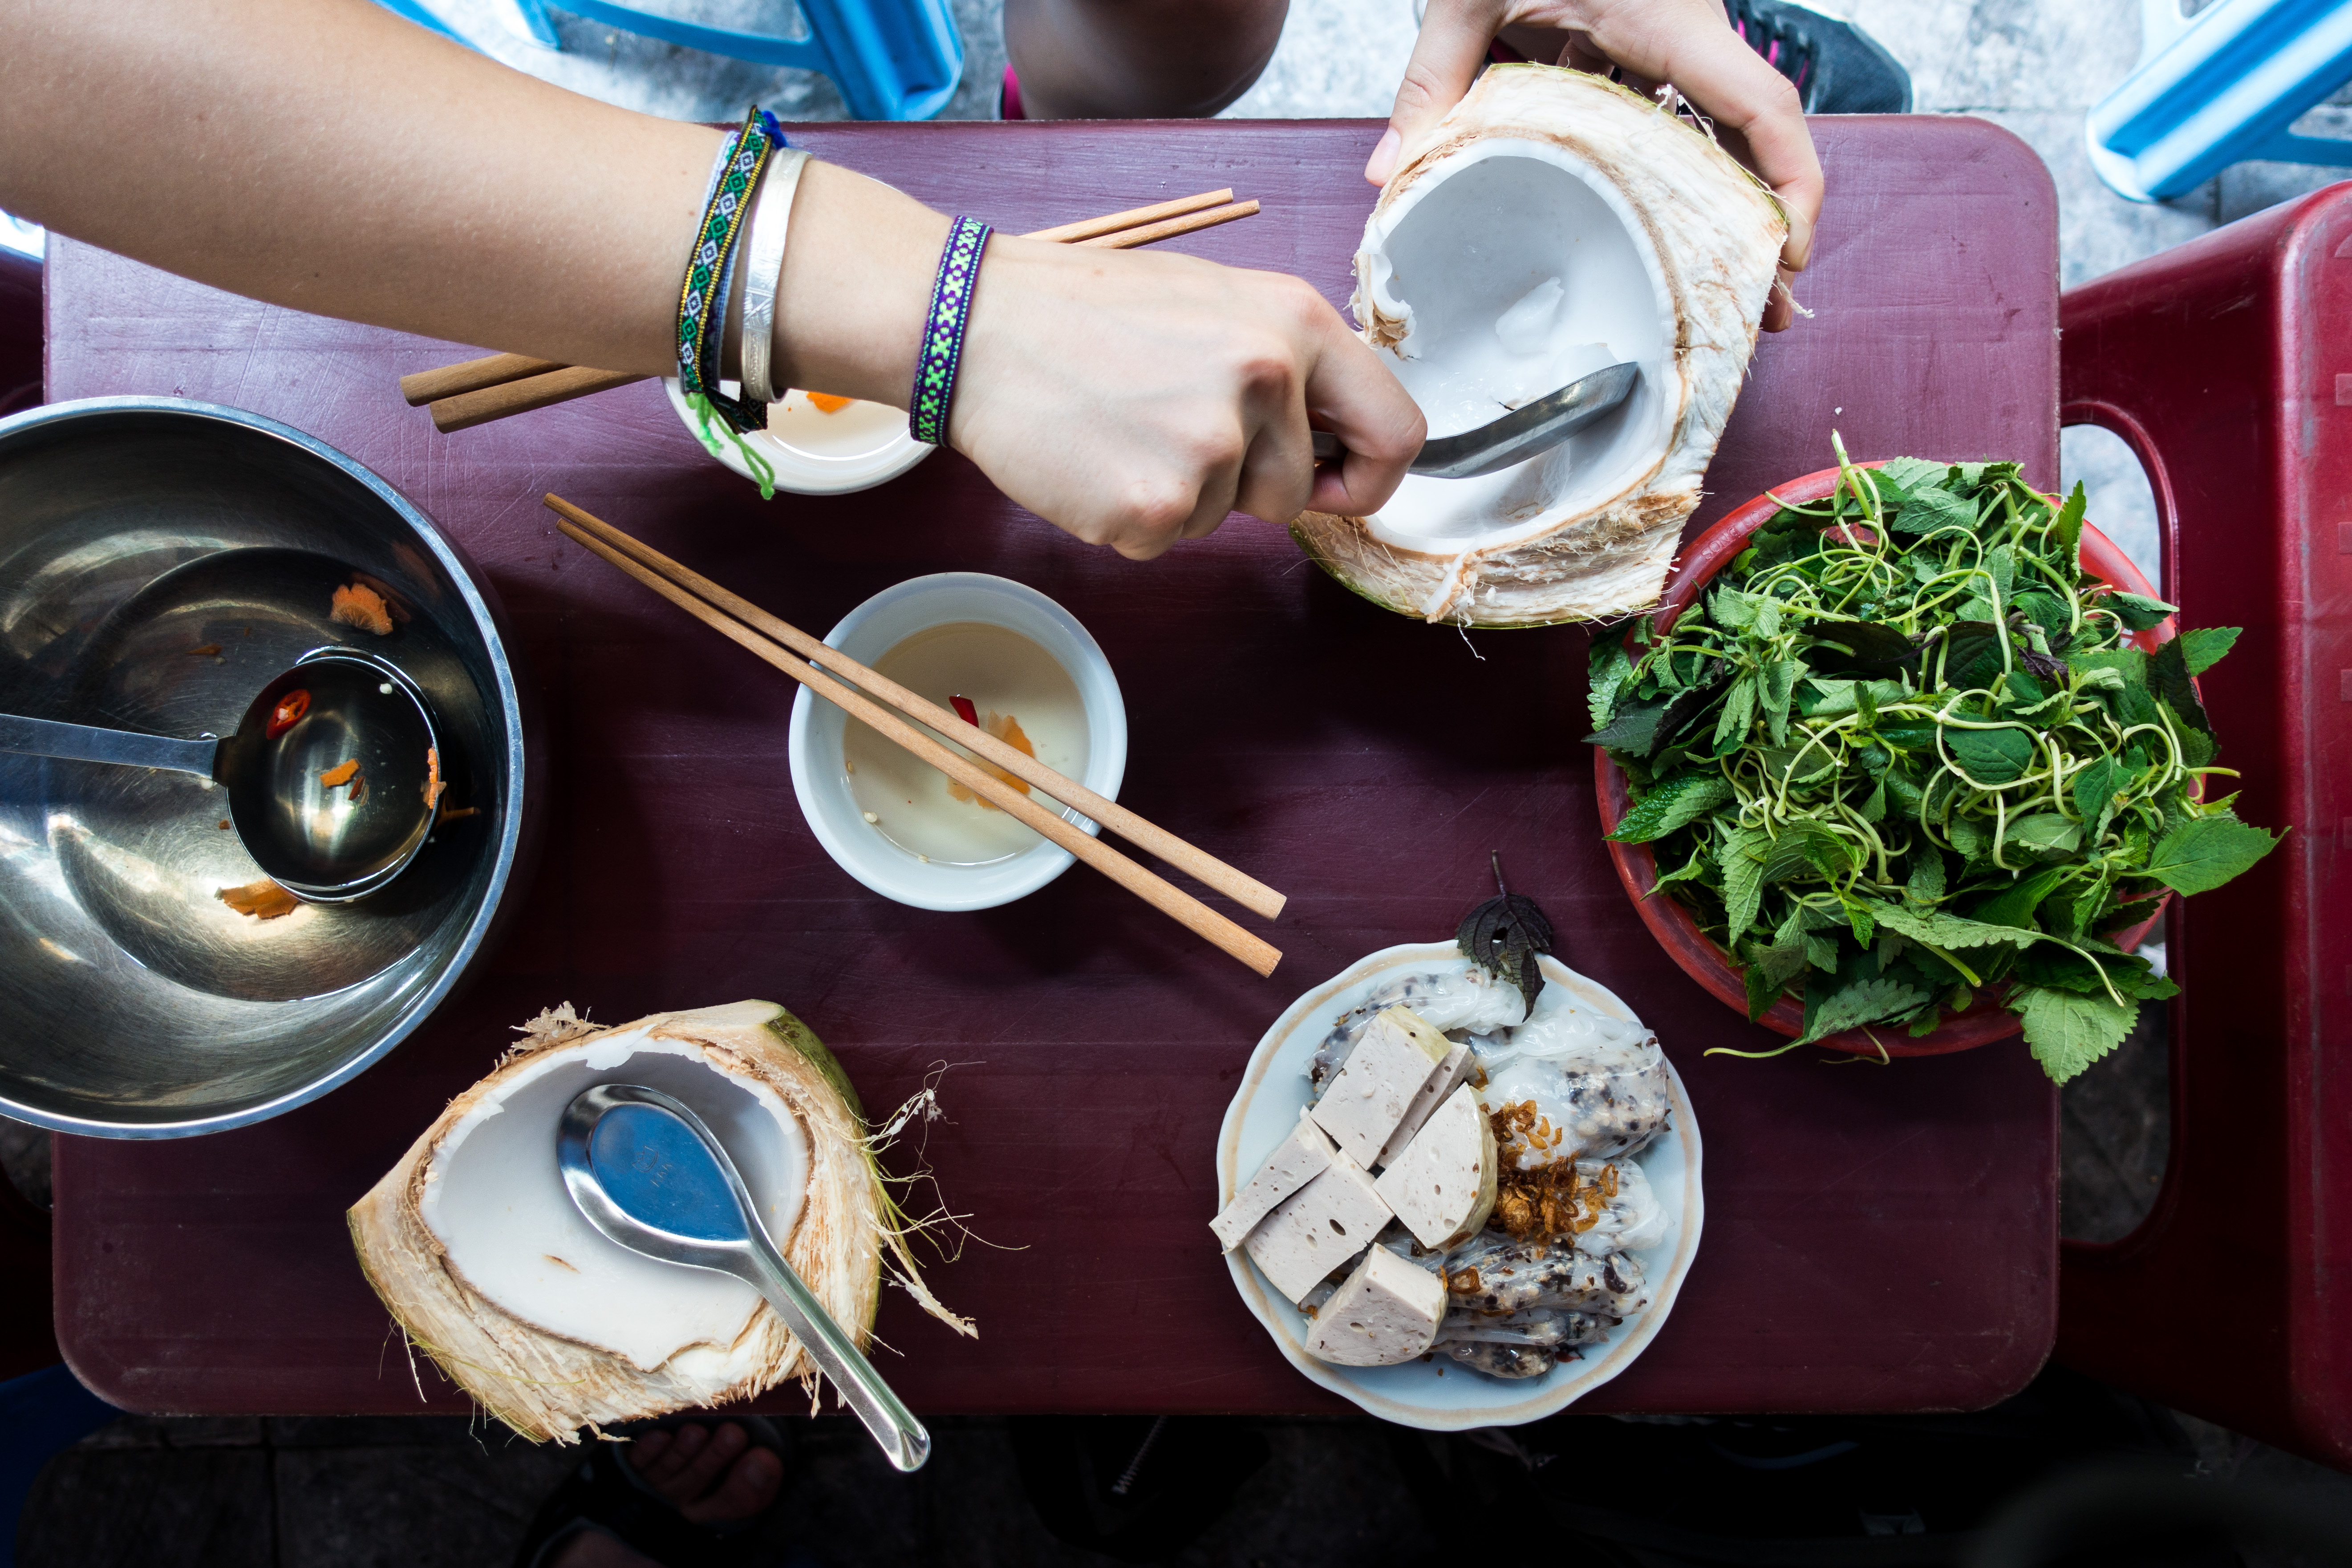
food, dish, cuisine, ingredient, meal, vegetarian food, recipe, comfort food, seafood